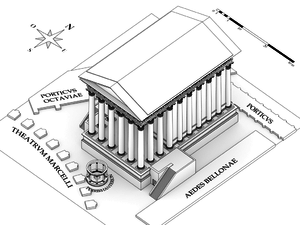
Restitution du temple d'Apollon Sosianus D'après
Le temple d'Apollon Sosianus est le seul temple romain dédié à Apollon à Rome durant la République romaine. Peu avant l'avènement de l'Empire, Auguste fait construire un deuxième temple sur le Palatin.